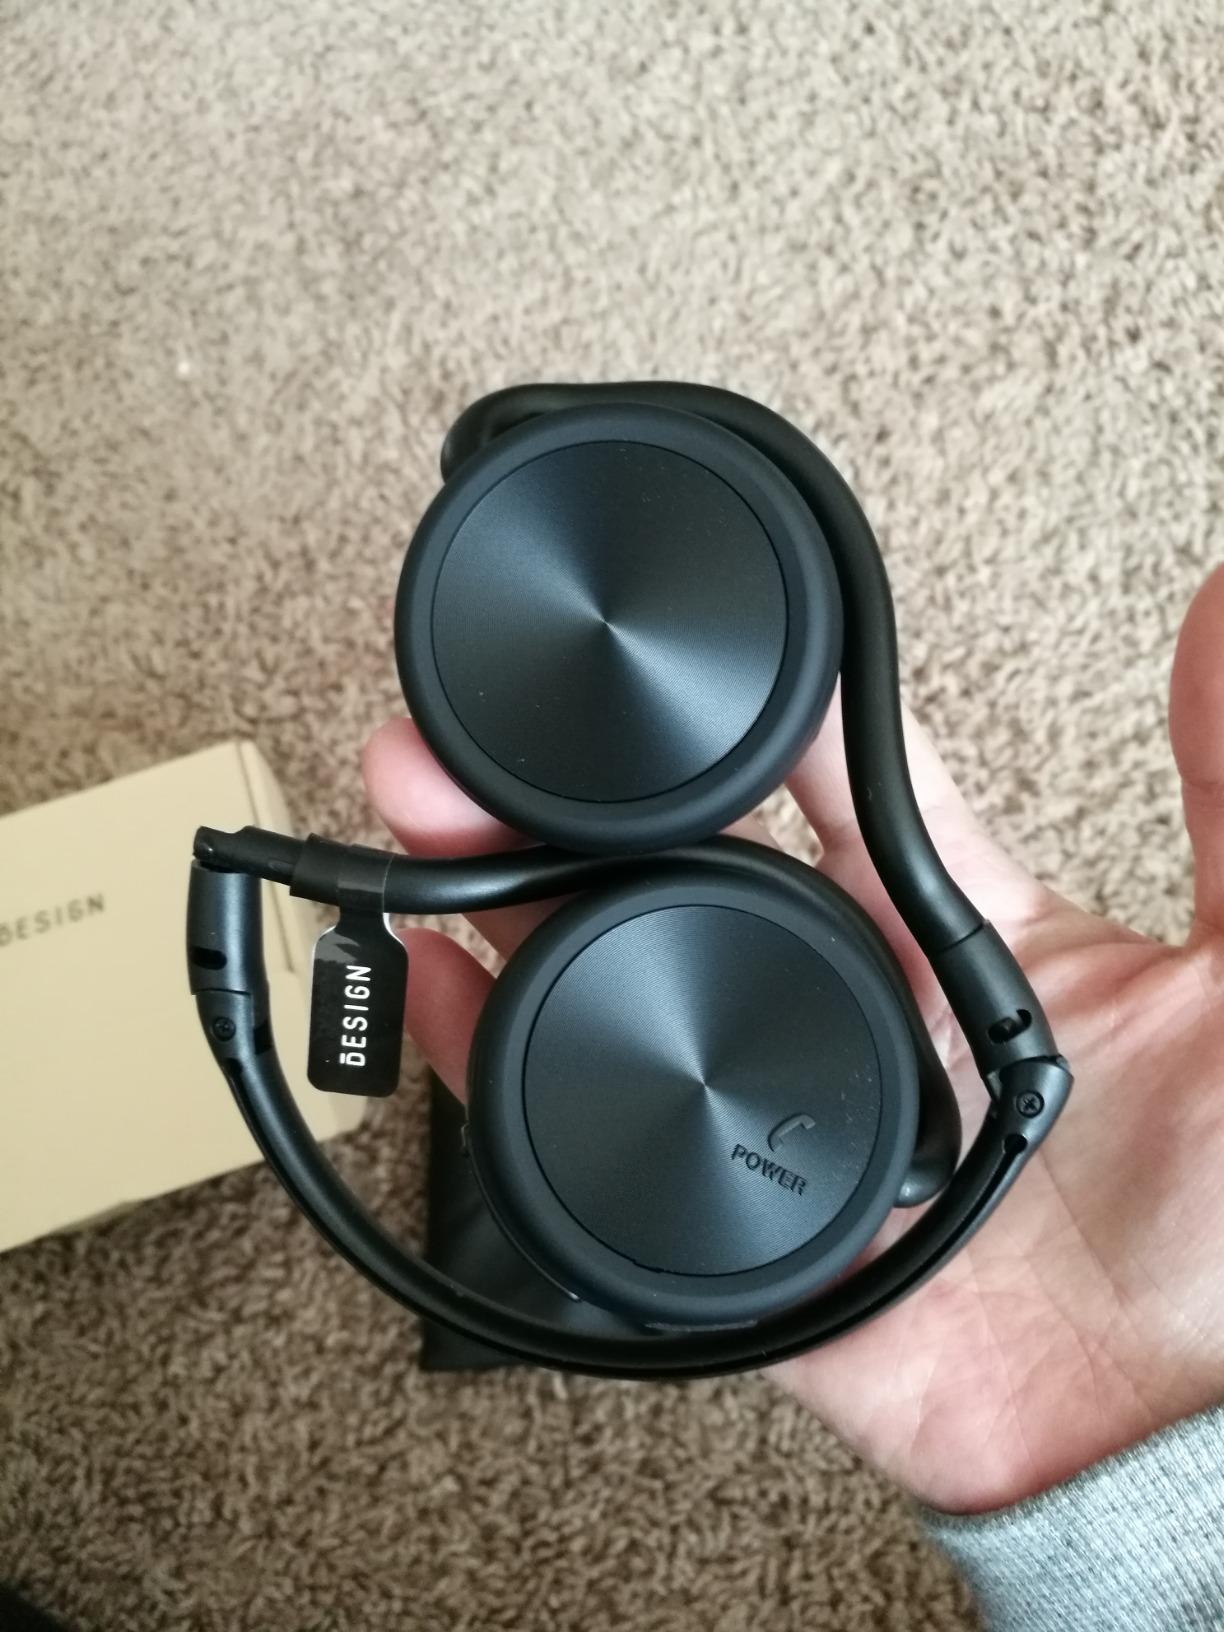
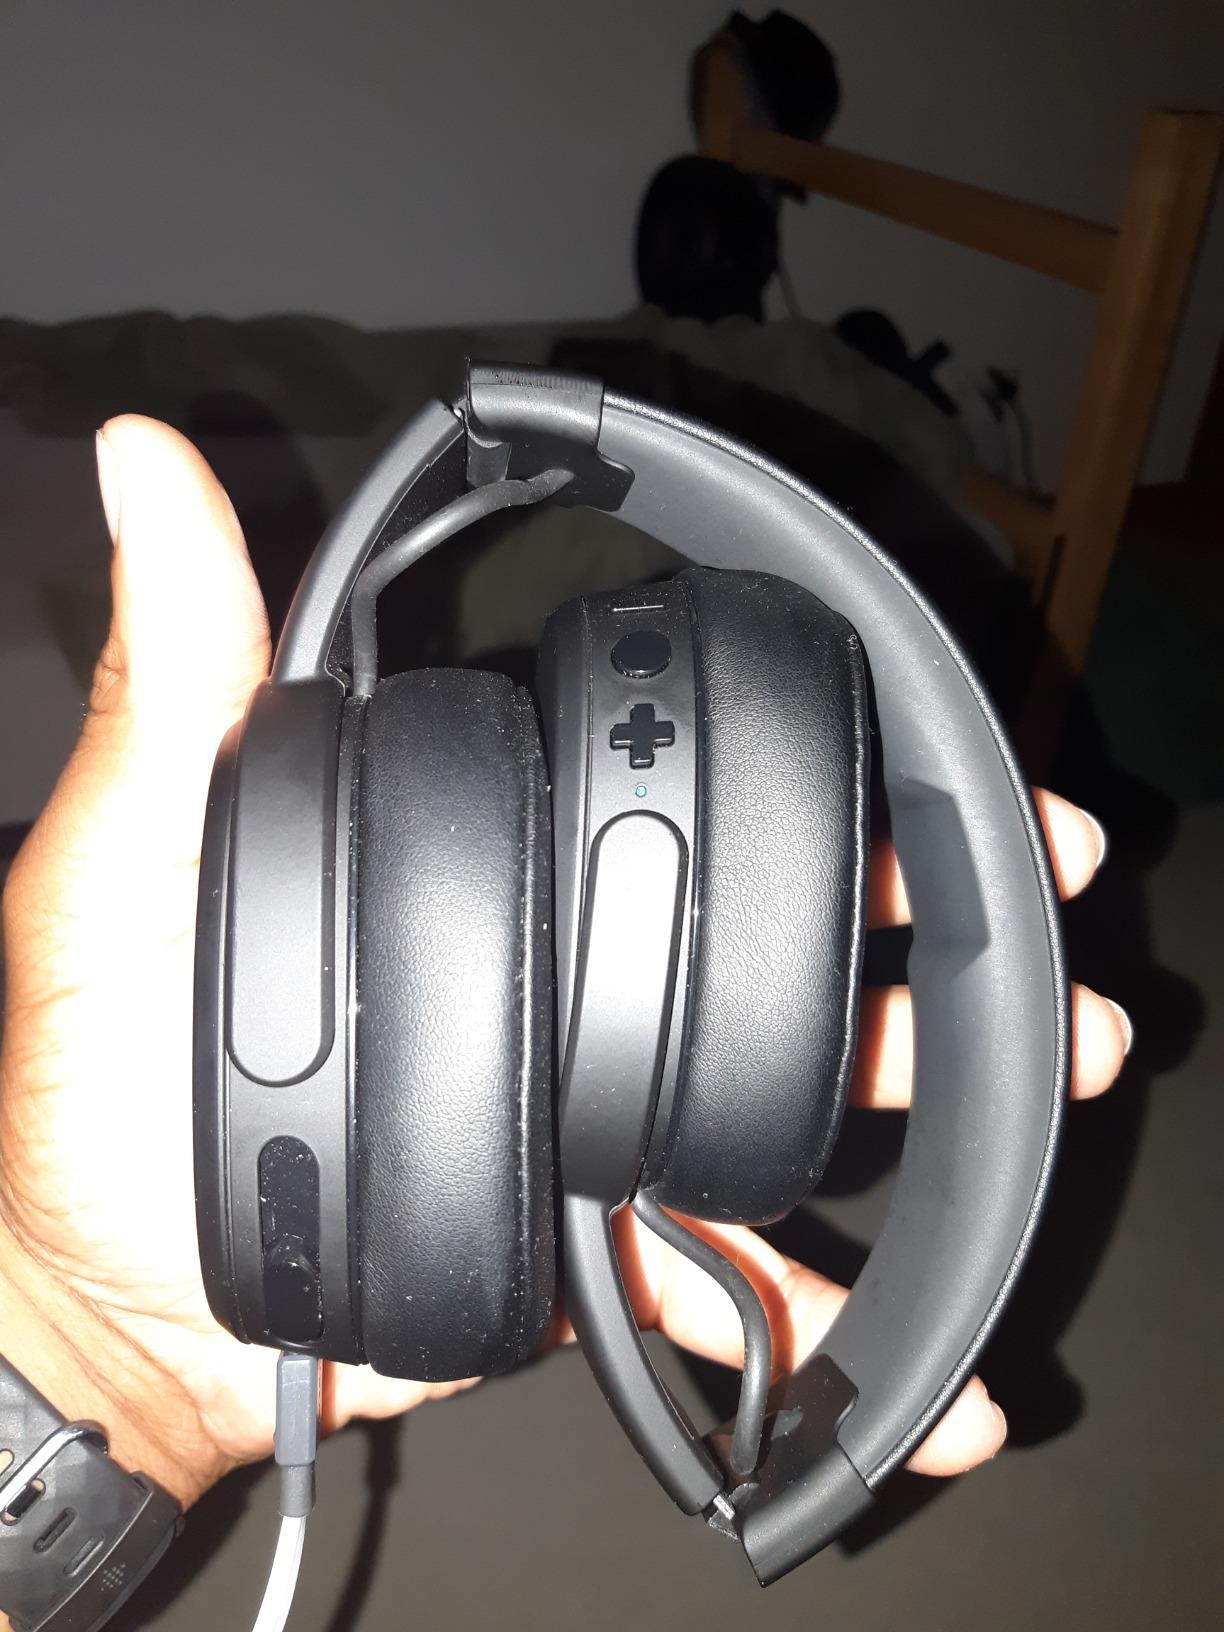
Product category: headphones
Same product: no